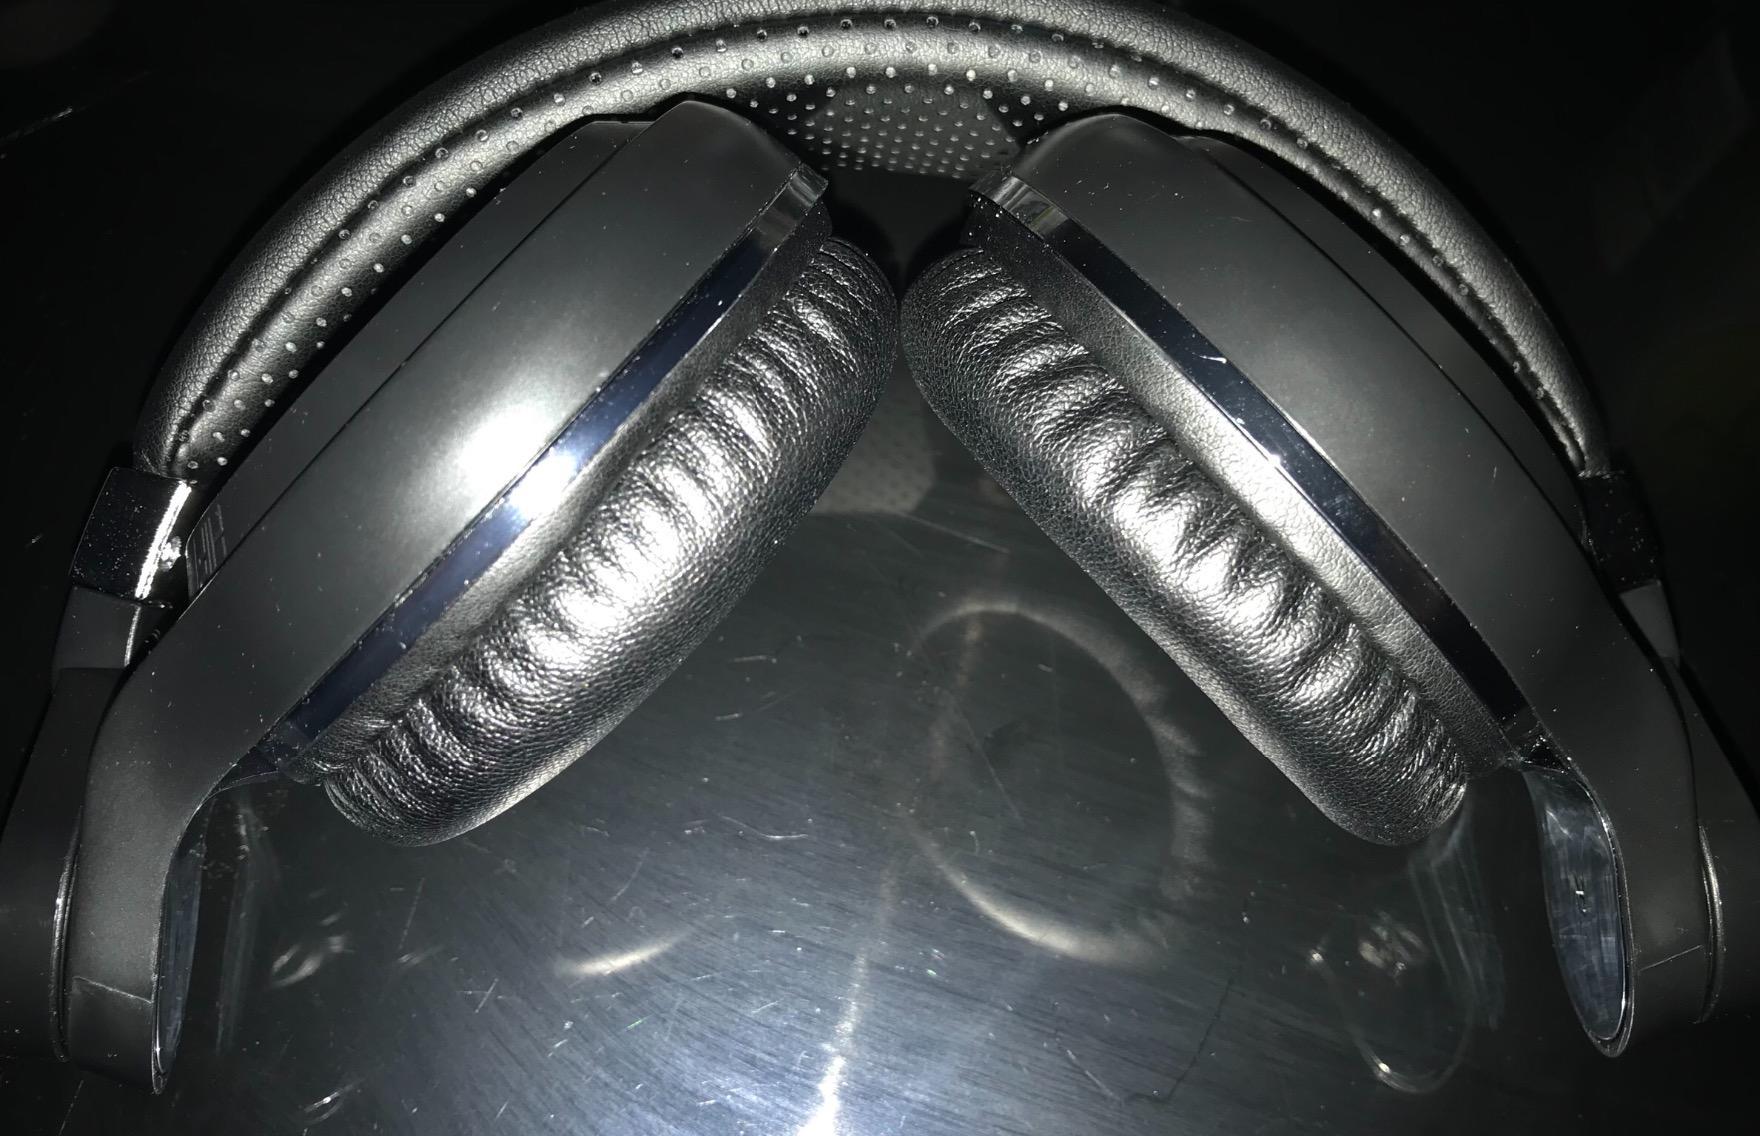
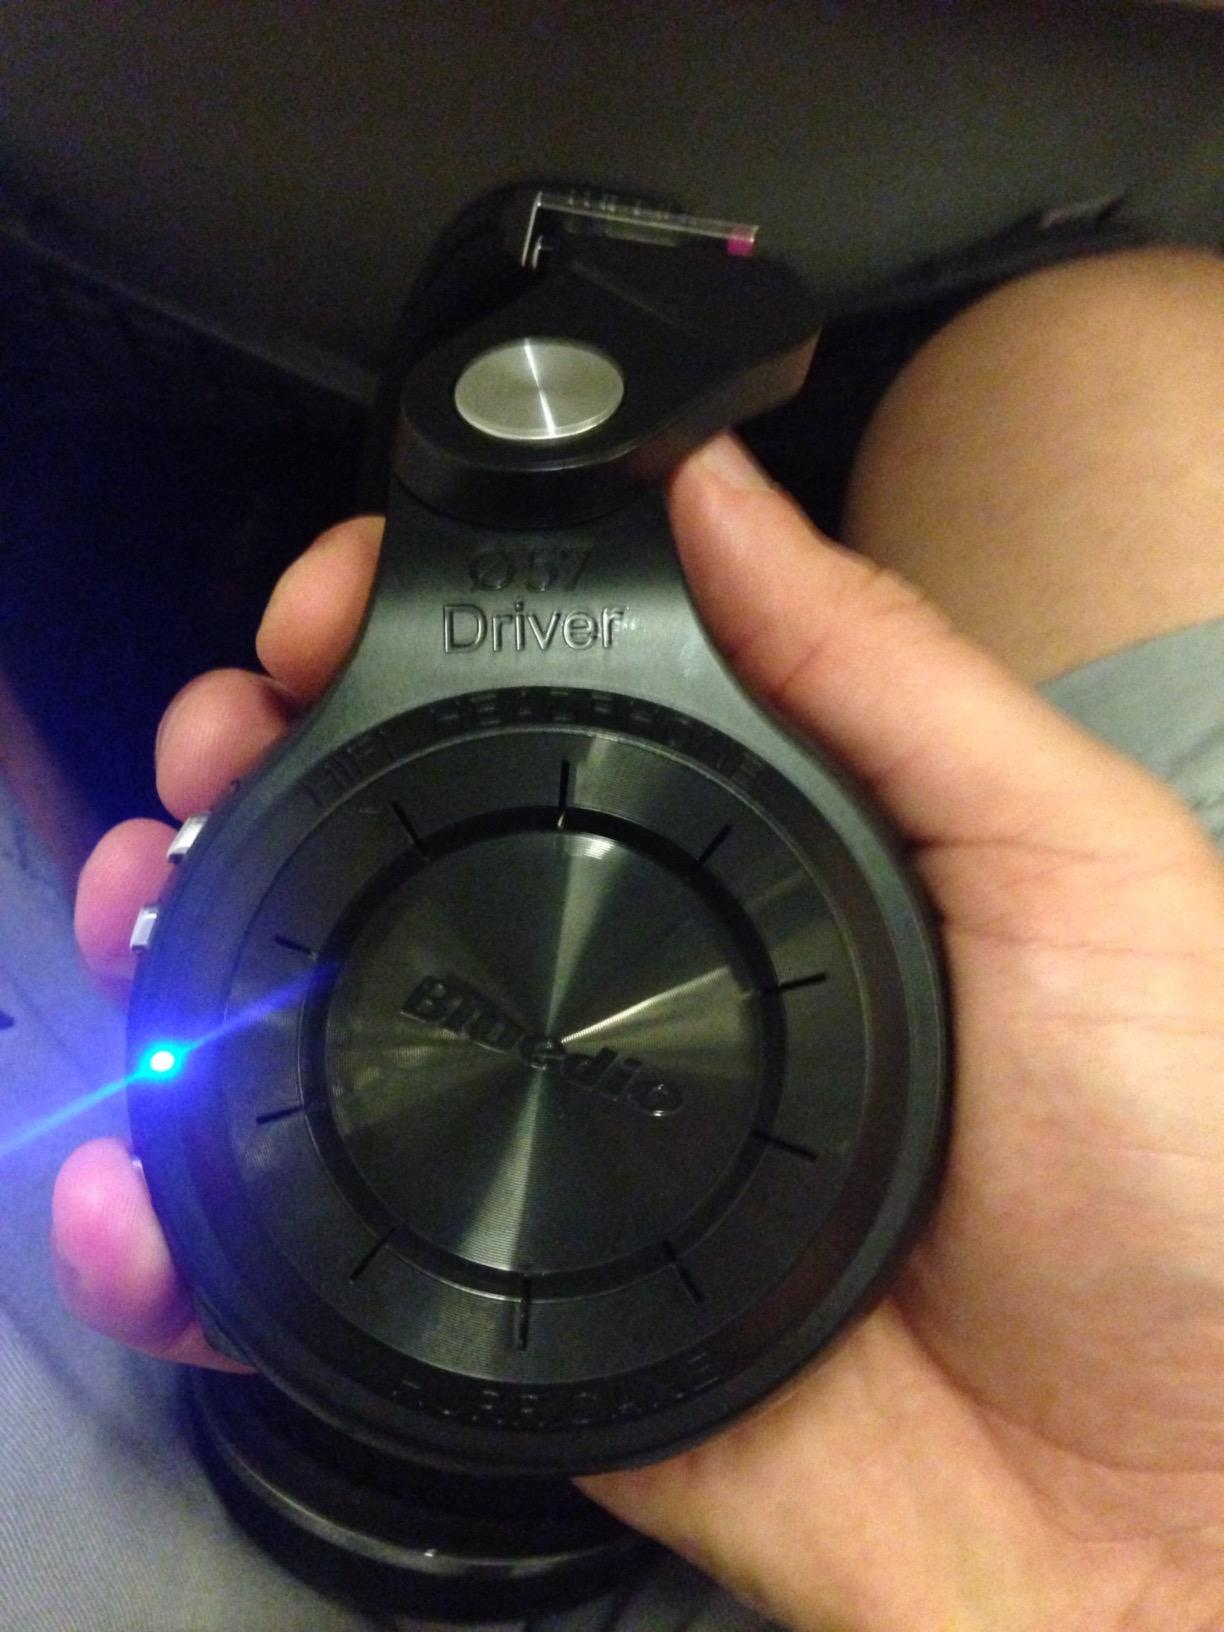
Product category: headphones
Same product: yes